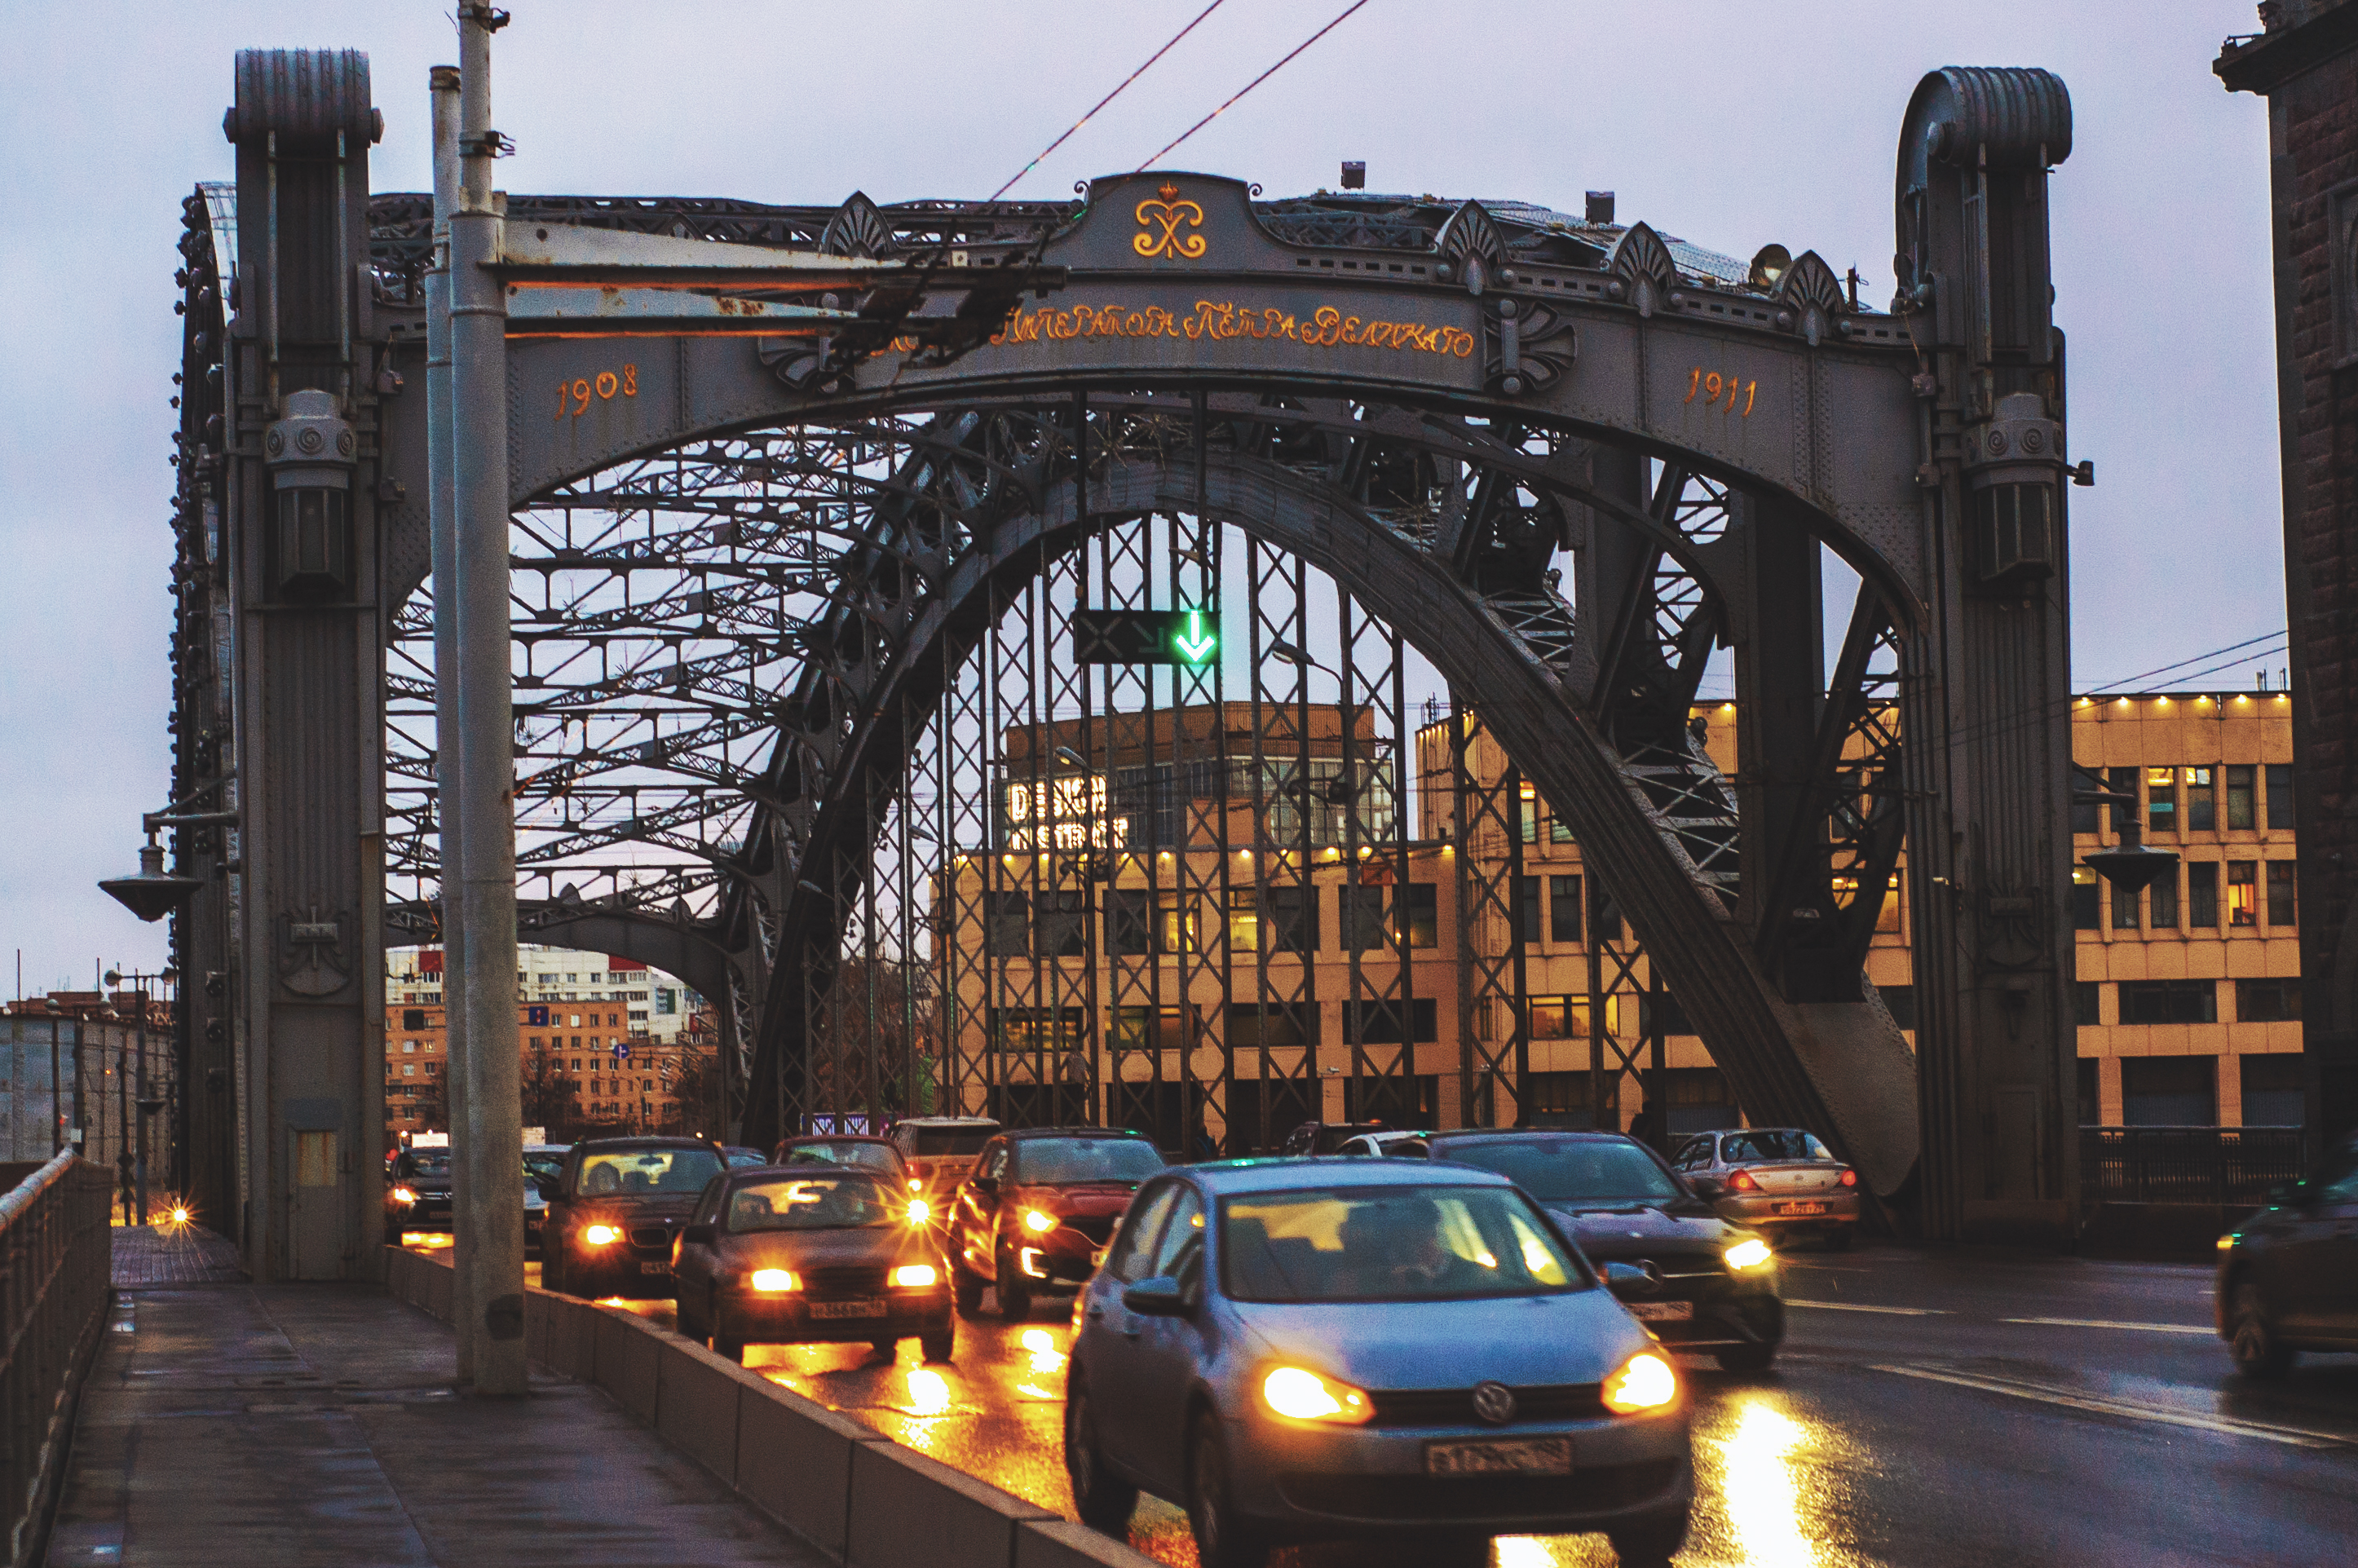
images, car, land vehicle, sky, vehicle, wheel, automotive lighting, light, tire, infrastructure, building, street light, thoroughfare, vehicle registration plate, girder bridge, city, metropolitan area, metropolis, bridge, asphalt, road, truss bridge, urban area, road surface, dusk, automotive design, automotive exterior, tied arch bridge, arch, motor vehicle, overpass, metal, beam bridge, fixed link, arch bridge, evening, cantilever bridge, nonbuilding structure, lane, traffic, box girder bridge, mid size car, luxury vehicle, concrete bridge, street, sunset, freeway, highway, pedestrian, suspension bridge, night, downtown, steel, headlamp, transport, taxi, compact car, cityscape, cable stayed bridge, viaduct, city car, mixed use